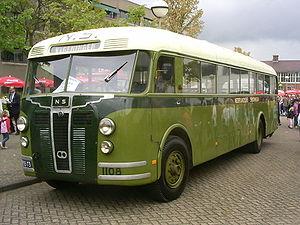
Crossley Motors fut un constructeur automobile anglais basé à Manchester, en Angleterre. Il a produit environ 19.000 voitures de haute qualité entre 1904 et 1938, 5.500 bus entre 1926 et 1958 et 21.000 véhicules utilitaires et militaires entre 1914 et 1945.